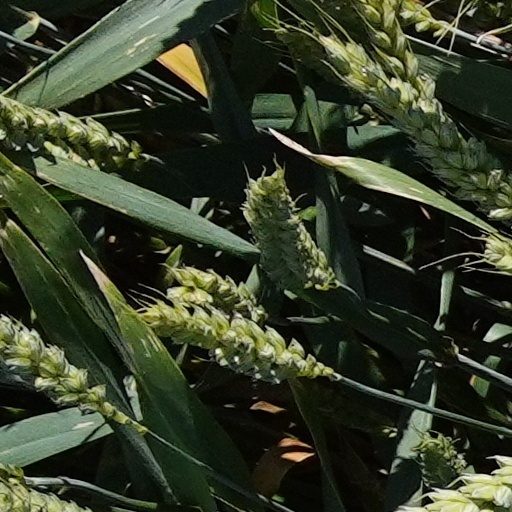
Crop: wheat